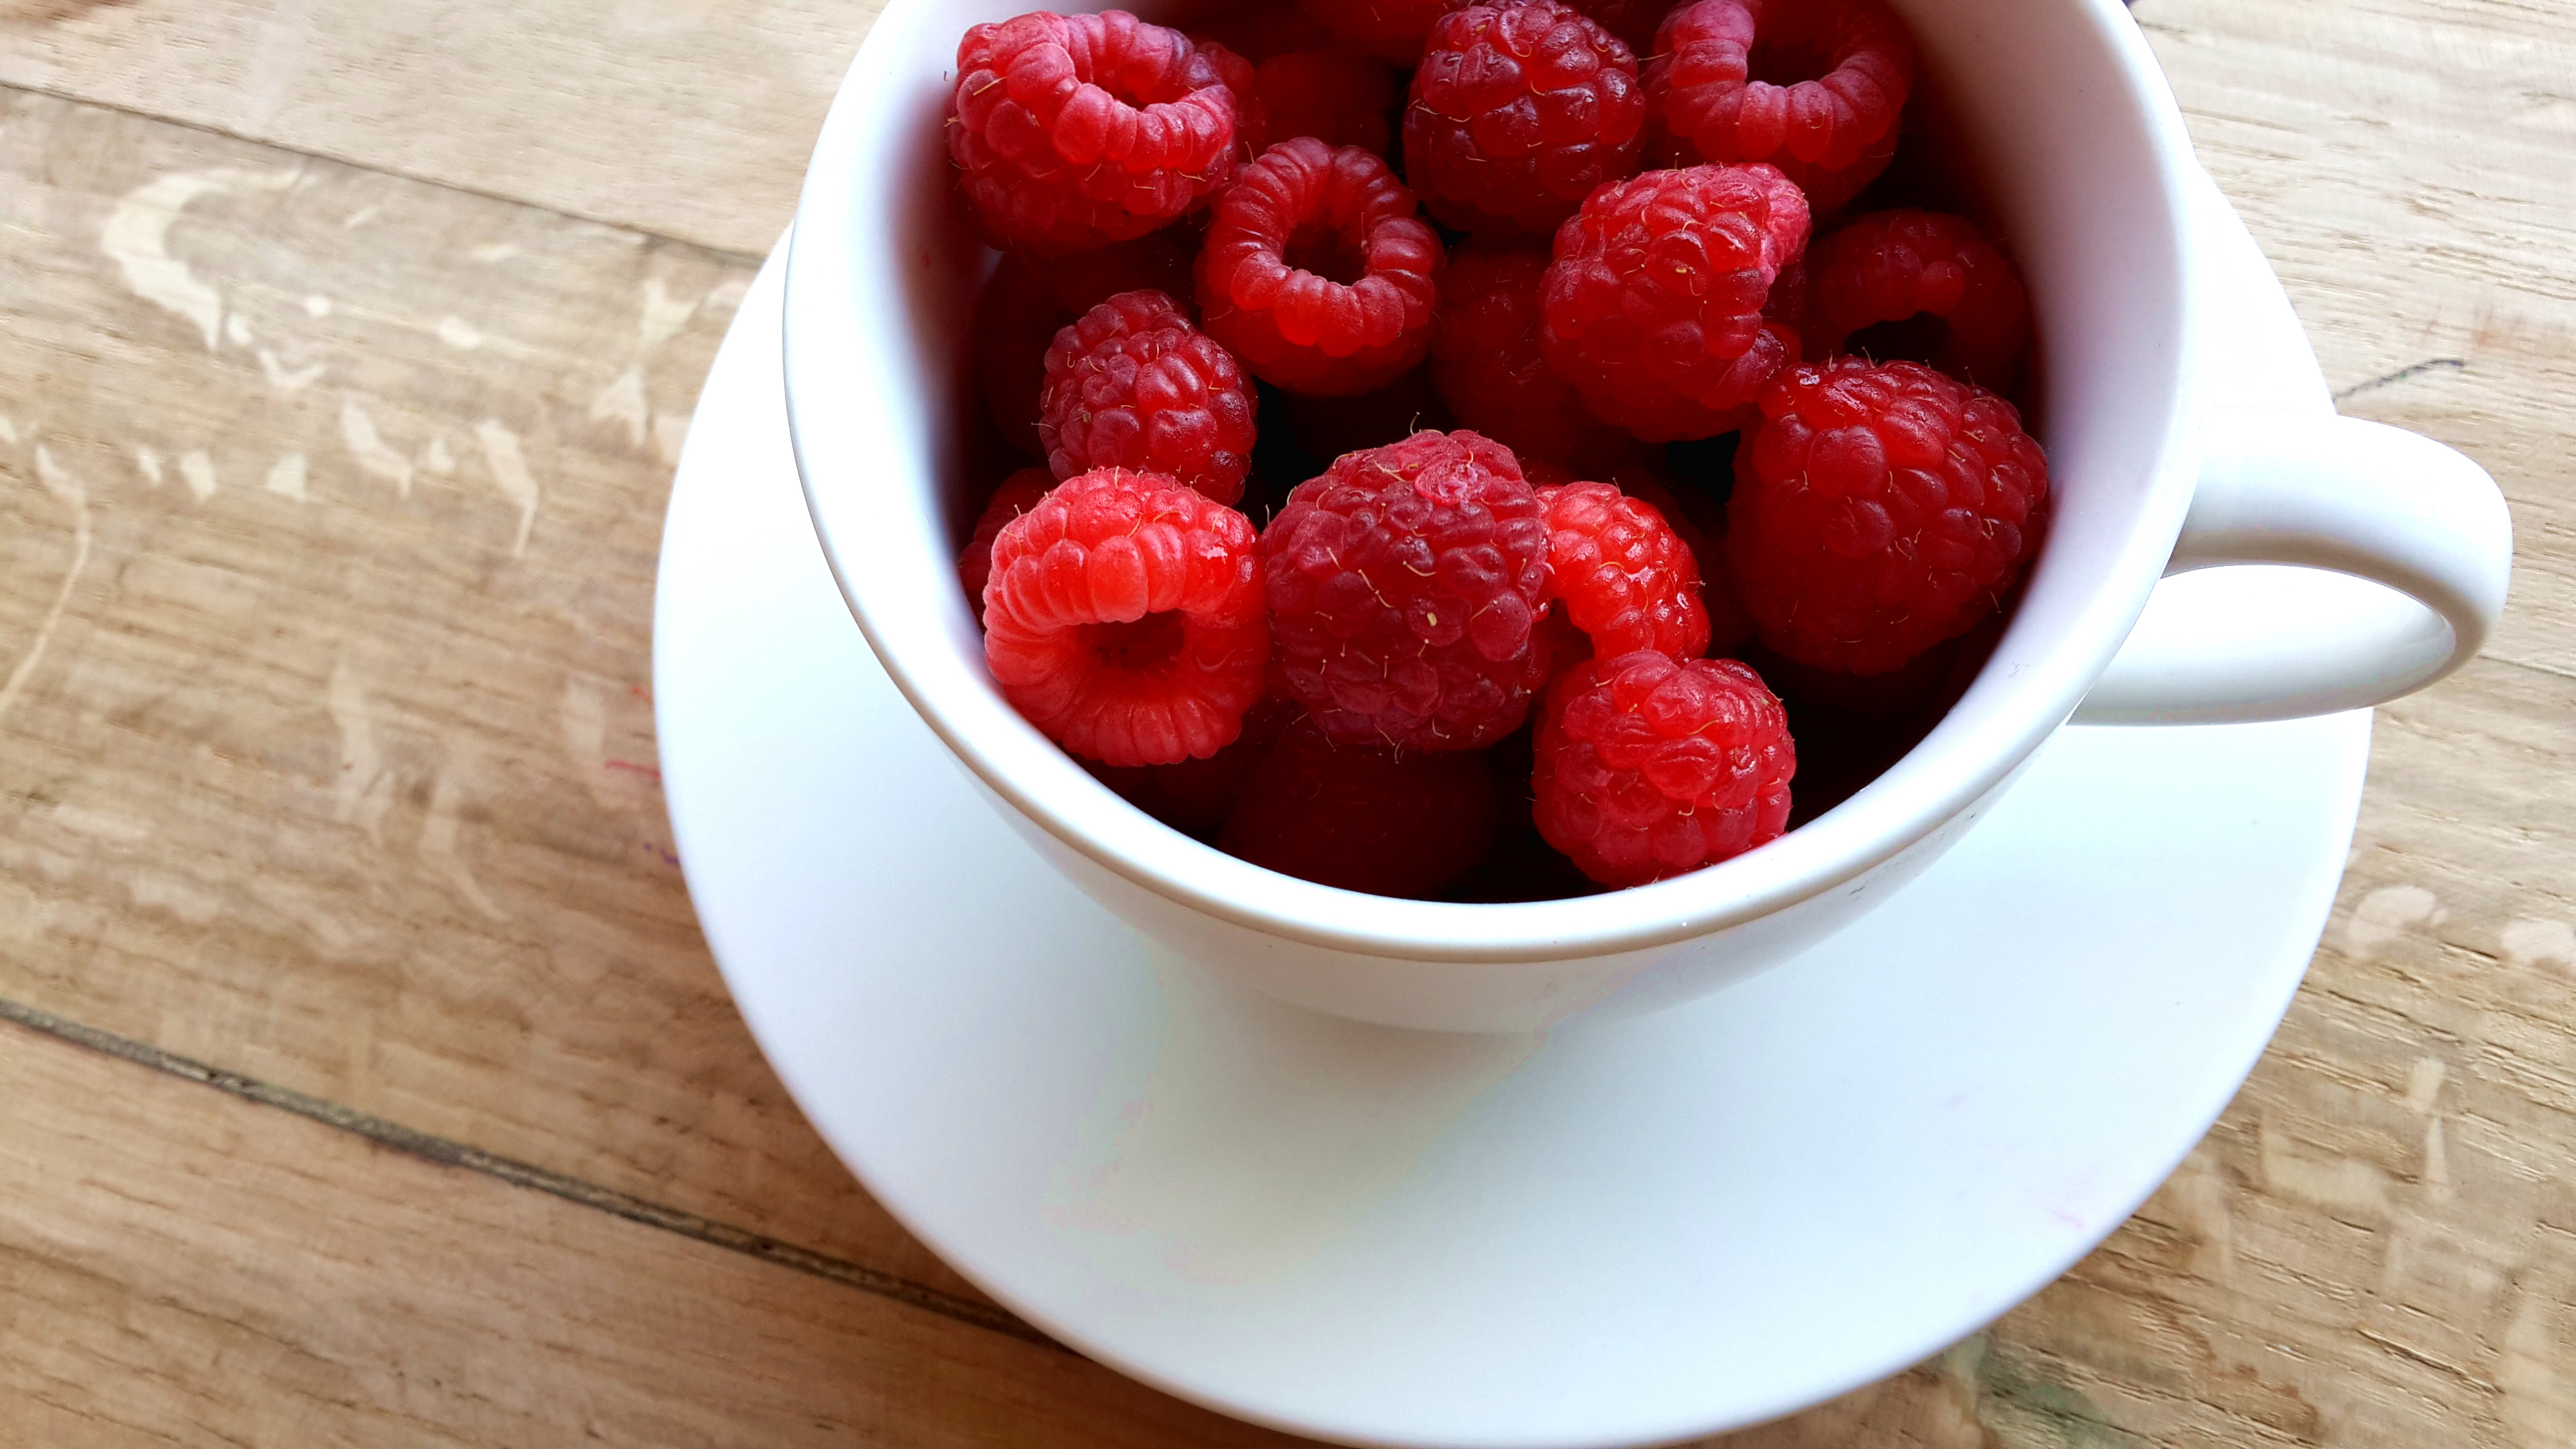
plant, raspberry, fruit, berry, cup, dish, meal, food, produce, breakfast, healthy, dessert, strawberry, raspberries, fruits, strawberries